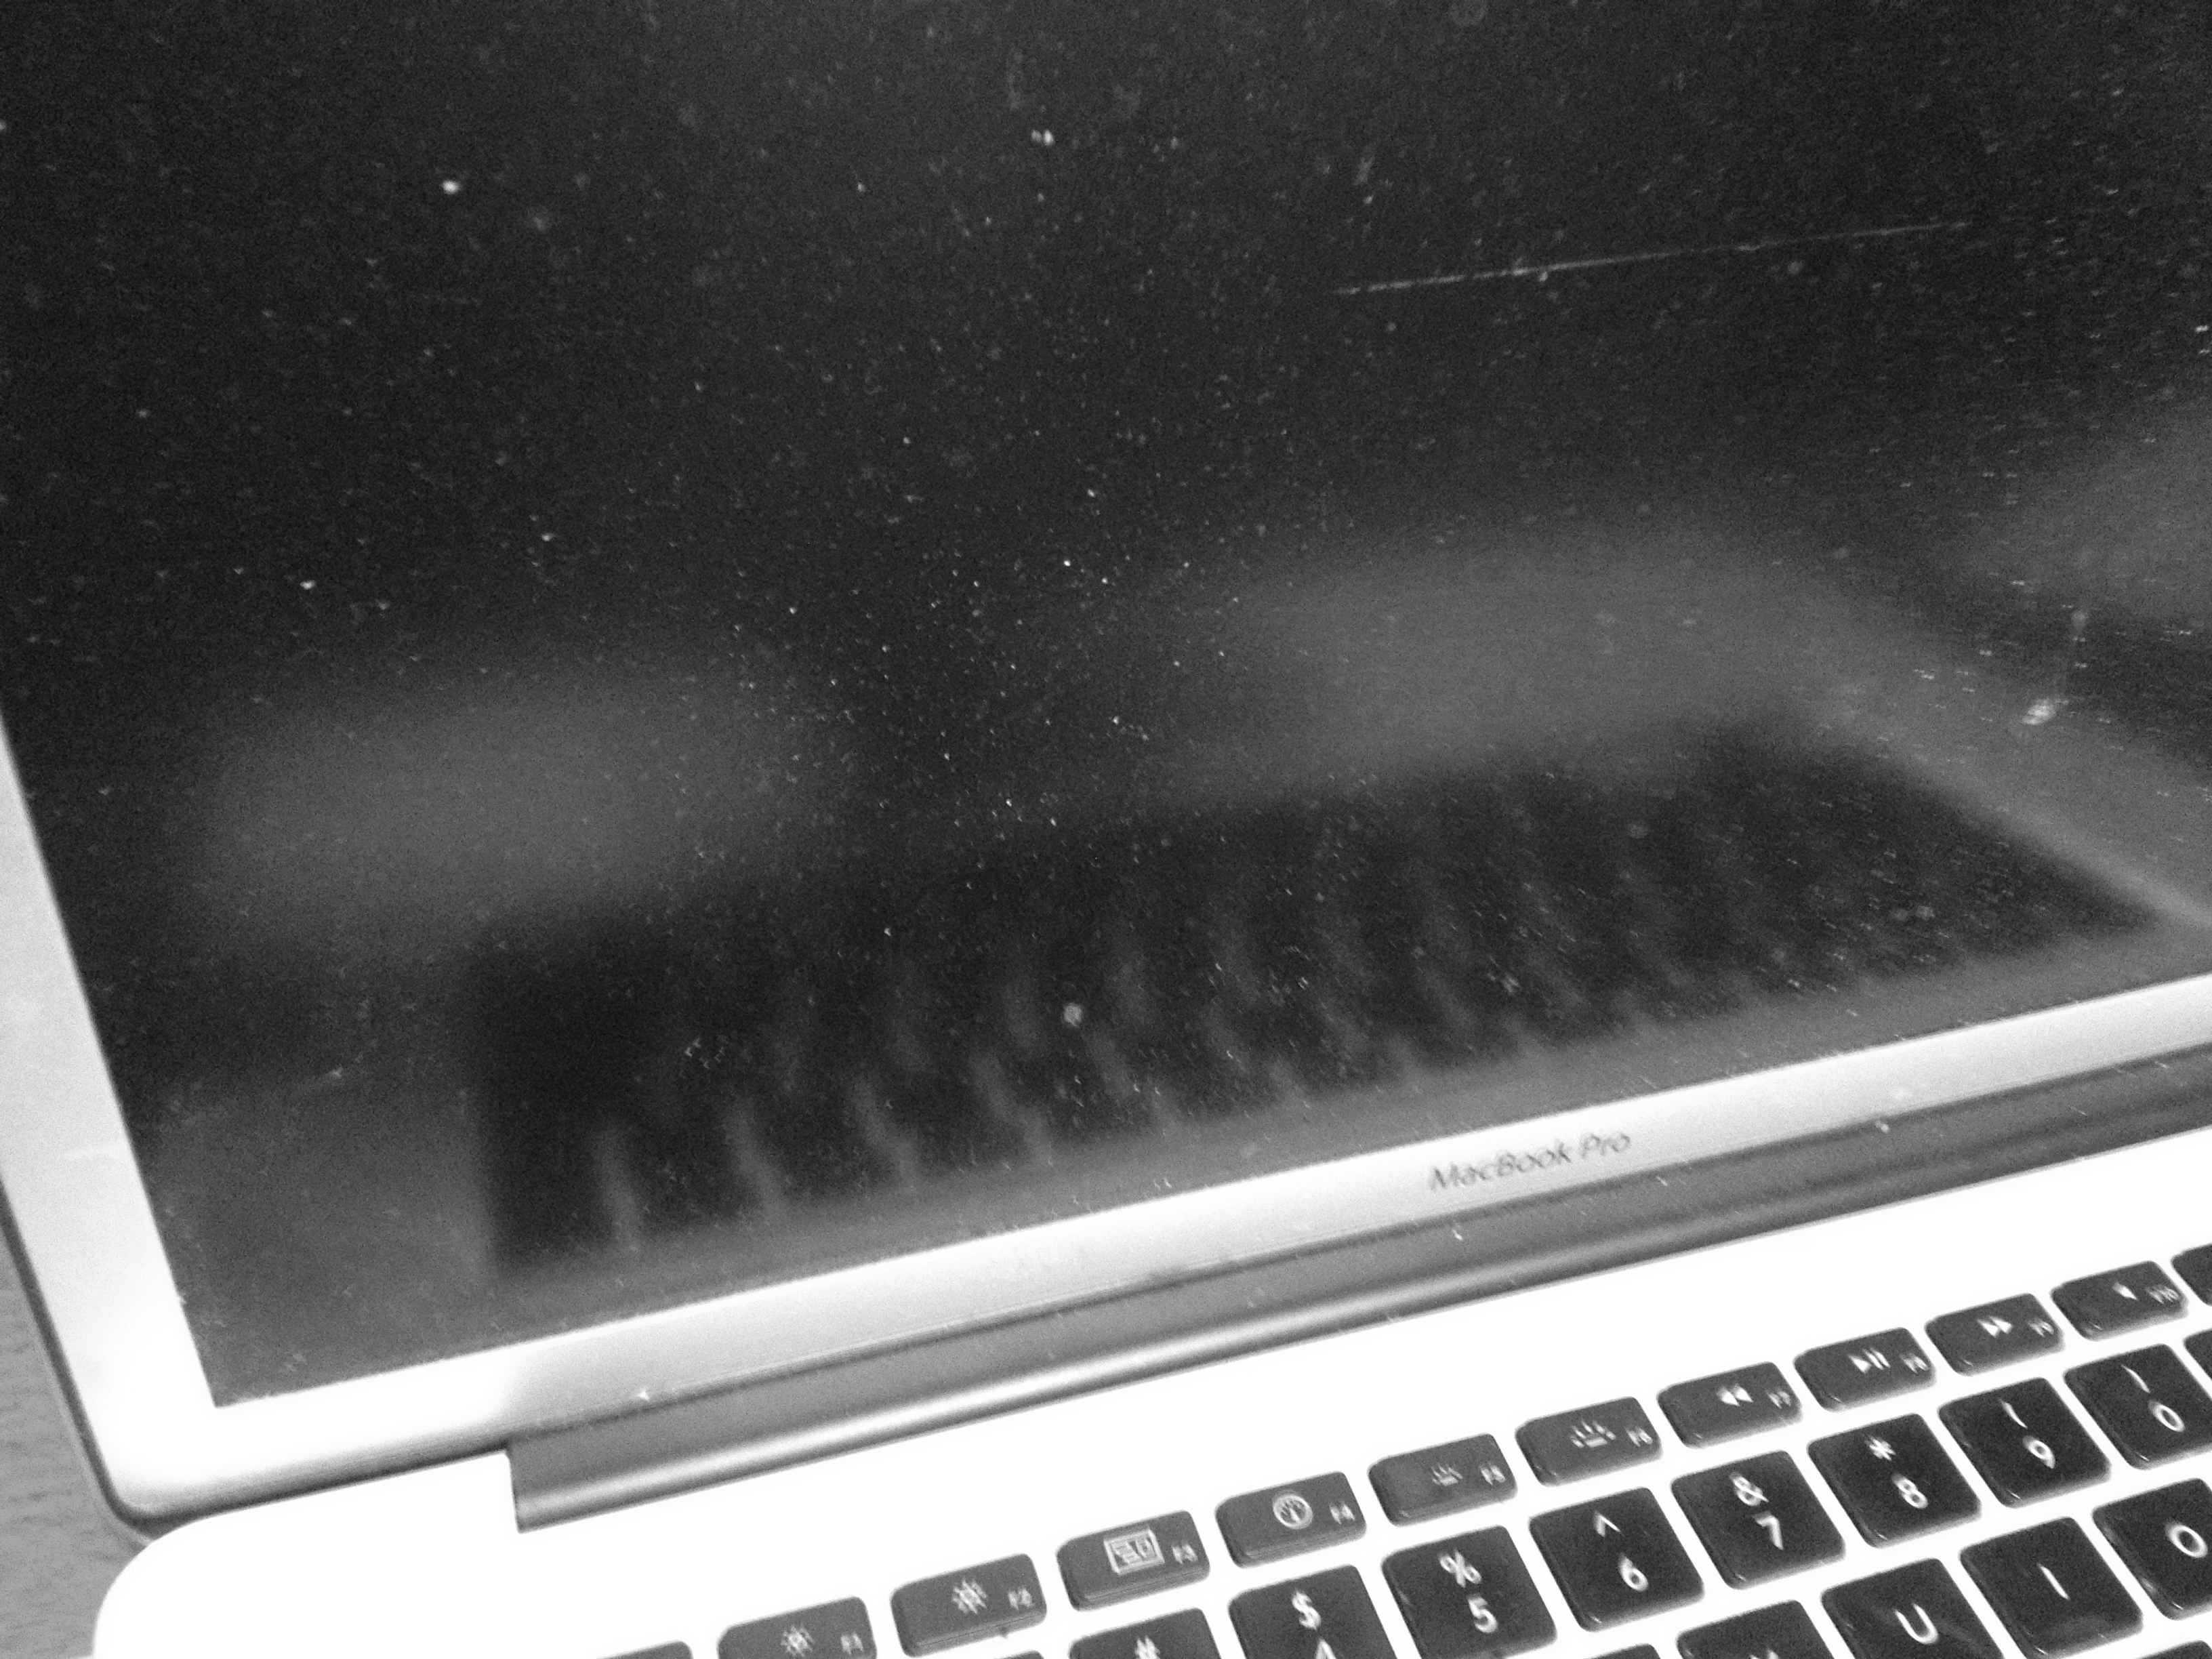
laptop, black and white, technology, gadget, black, monochrome, 2012366, multimedia, computer keyboard, netbook, personal computer, monochrome photography, electronic device, computer hardware